Nenjuku Needhi

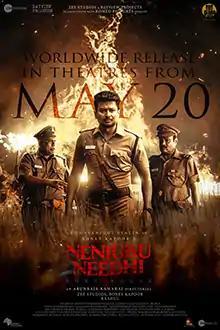
Theatrical release poster

Nenjuku Needhi is a 2022 Indian Tamil-language political drama film directed by Arunraja Kamaraj and produced by Boney Kapoor. A remake of the 2019 Hindi film "Article 15", it stars Udhayanidhi Stalin, Aari Arujunan, Tanya Ravichandran, and Shivani Rajashekar. The film revolves around an upright police officer launching an attack against the caste system after caste-based discrimination and other crimes are dismissed